Amphitheatrum Johnsonianum

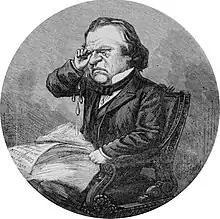
"I could not finish reading the dispatch for my own feelings overcame me." Andrew Johnson (Thomas Nast, "The Tearful Convention", September 29, 1866)

In almost every stump speech Andrew Johnson made in his 30-year political career, he claimed to be a plebeian, a commoner, opposed to the patrician enslavers of the planter class. For decades Johnson had relentlessly assailed plantation owners as source and sink of all that ailed the antebellum South, but in the end, writes historian Annette Gordon-Reed, "Johnson's supposed hatred for the southern aristocracy turned out to have been just so much talk when compared to his determination to maintain the South and the country as a 'white man's government.'"